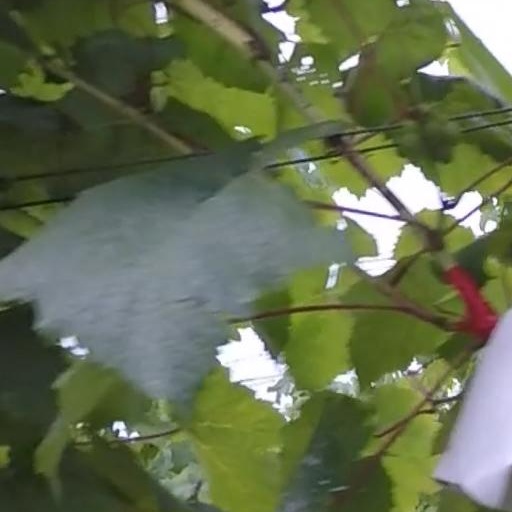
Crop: grape